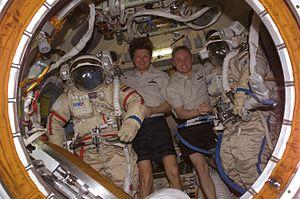
Le compartiment d'amarrage Pirs, également dénommé « Stikovochny Otsek 1 » ou SO-1 est un module russe de la Station spatiale internationale. C'est un des deux modules d'amarrage prévus à l'origine pour la station spatiale. Il est lancé le 14 septembre 2001 par une fusée Soyouz, amarré à un Progress modifié servant de module de propulsion, Progress M-SO1, et s'amarre automatiquement au port d'amarrage situé au nadir du module Zvezda. Après avoir été configuré par l'équipage de l'Expédition 3 au cours de trois sorties extravéhiculaires, il est mis en service. Il fournit à la station spatiale un sas pour les sorties extravéhiculaires des cosmonautes russes ainsi qu'un troisième port d'amarrage pour le module Progress ou Soyouz.